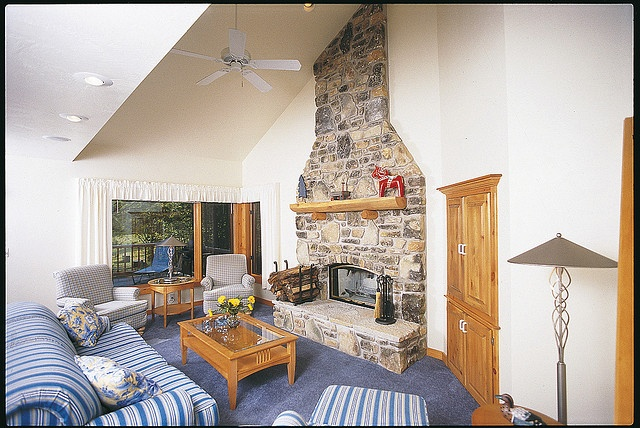
A room with wall to wall carpet, furniture and a stone faced fireplace.
A blue couch faces a large stone fireplace.
A fire place in a tall blue and white living room
A stone fireplace is the center of a room with blue carpet, striped chairs, and wooden tables.
A living room filled with furniture and a stone fireplace.